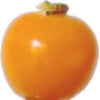
Label: Physalis 1